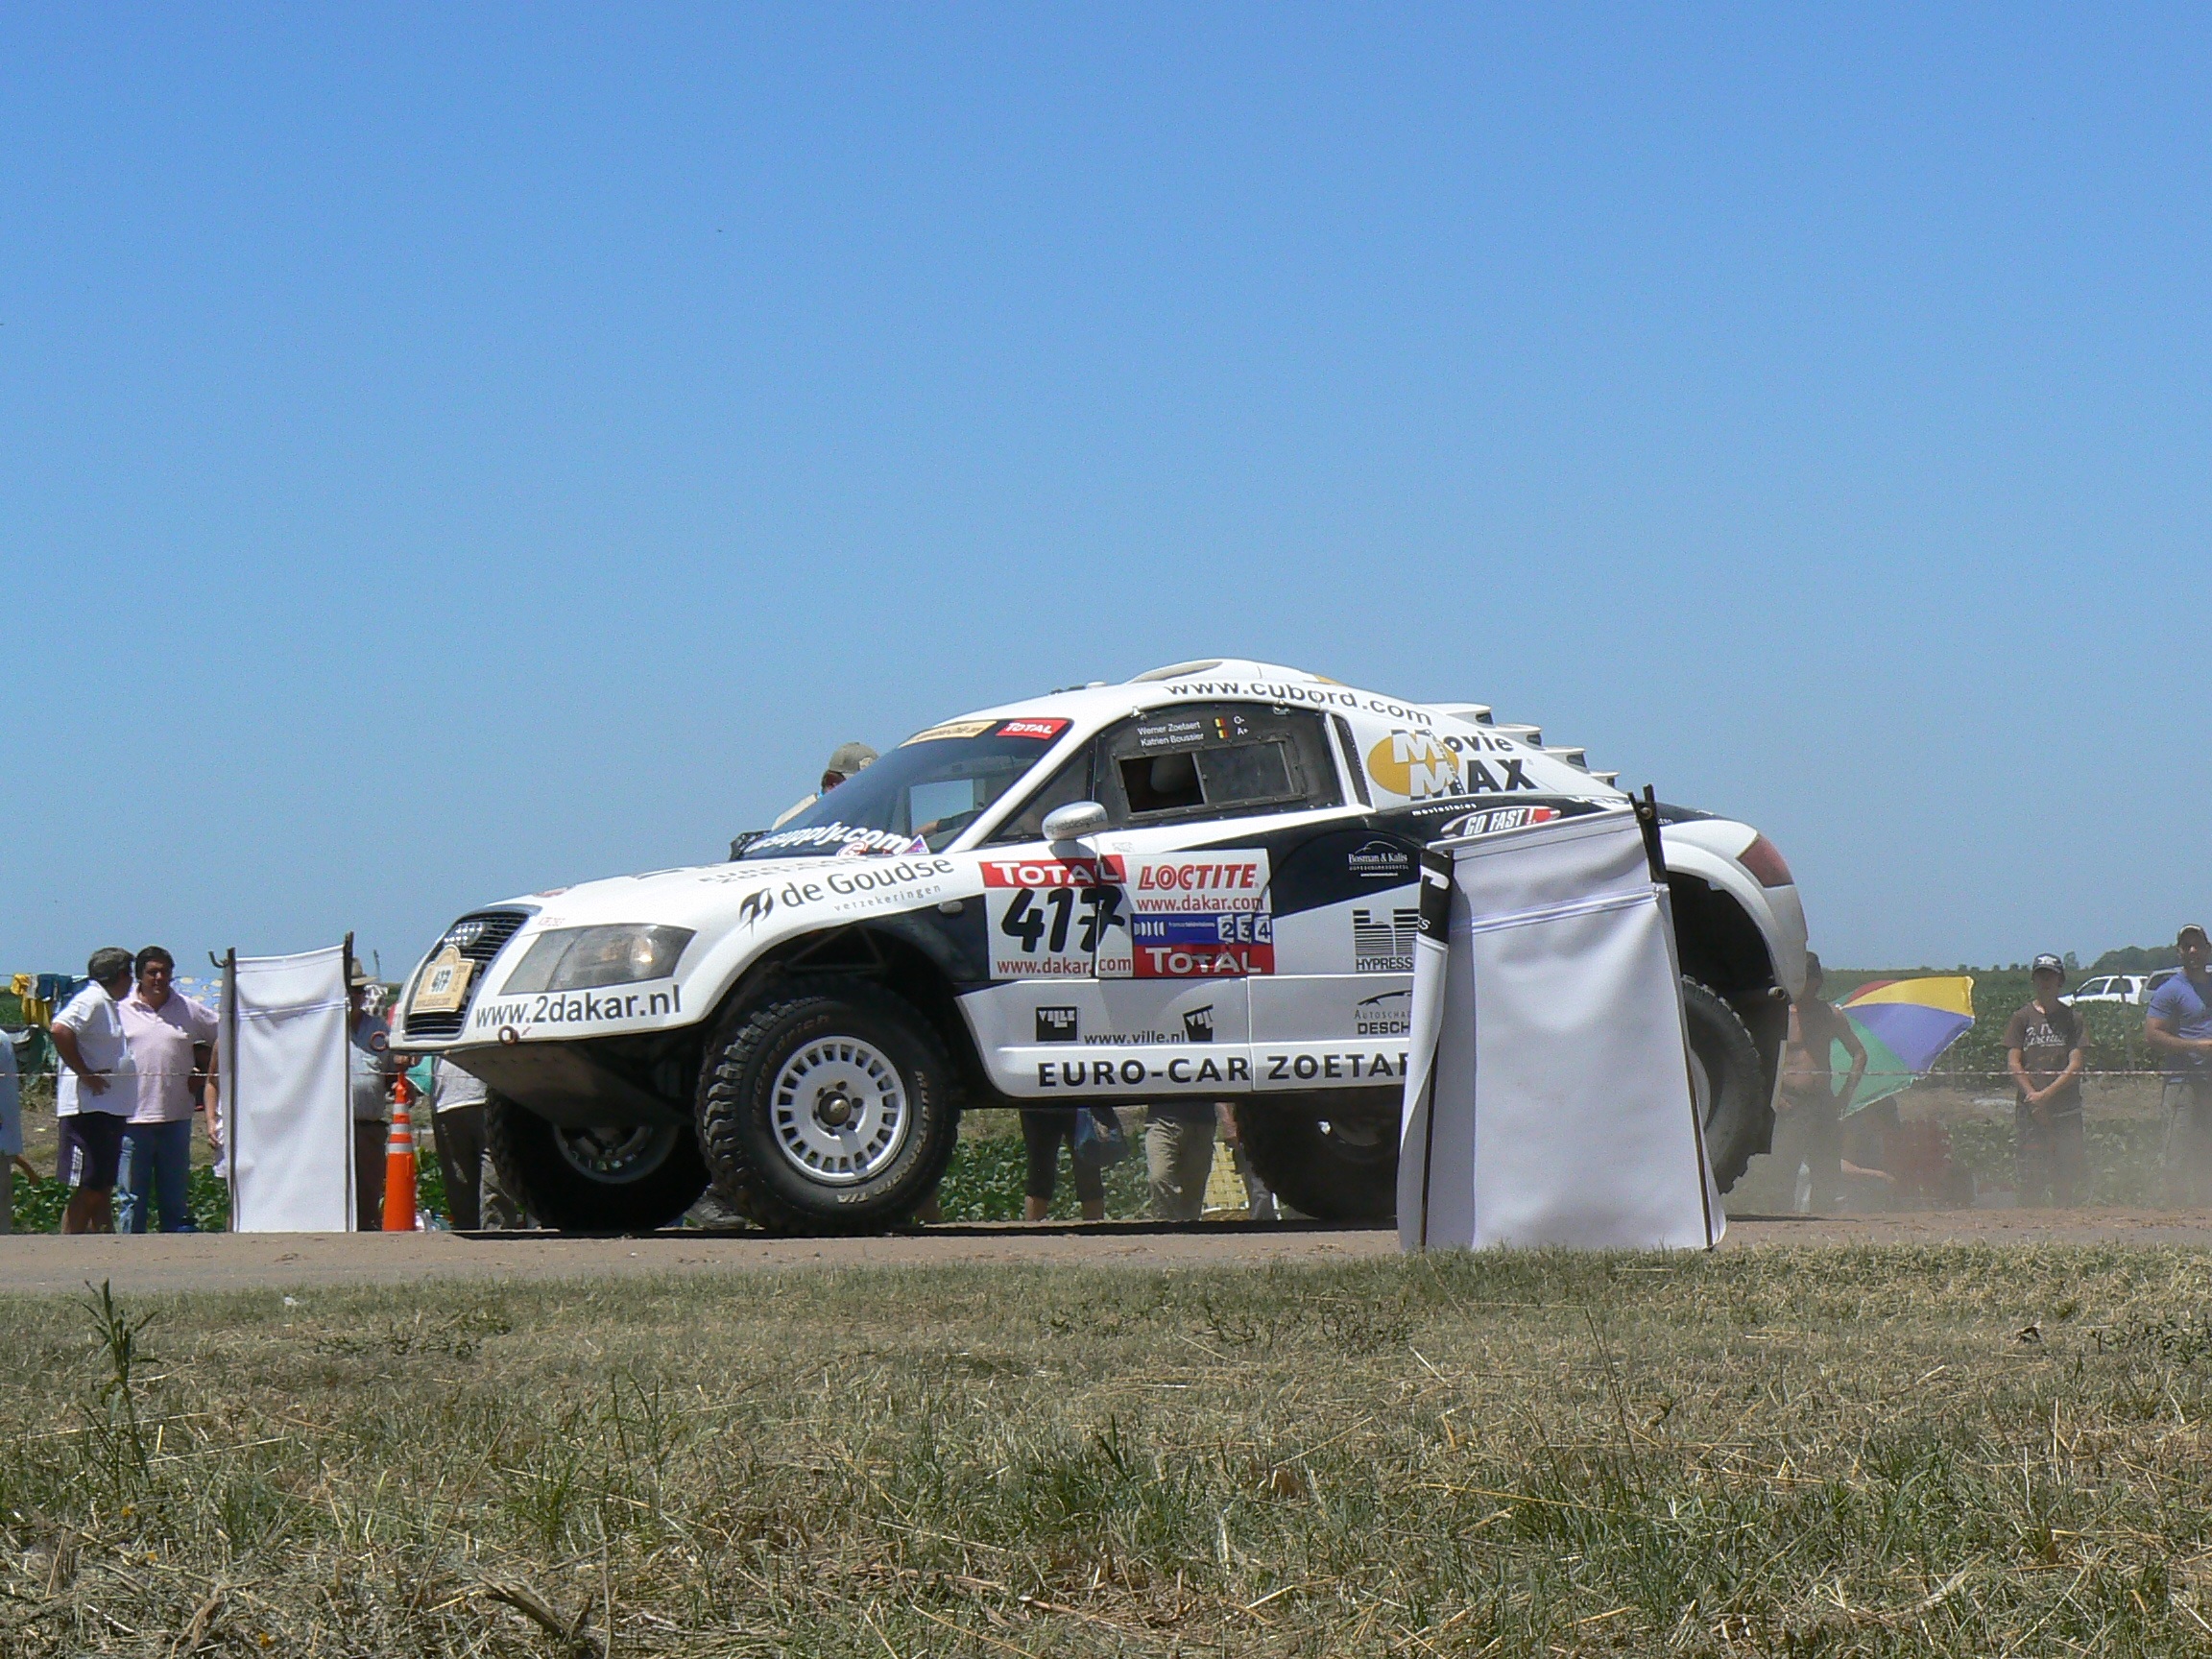
car, vehicle, race, pilot, sports, racing, argentina, race track, motorsport, checkpoint, monster truck, dakar, auto racing, automobile make, off roading, stock car racing, rallycross, dirt track racing, rallying, off road racing, rally raid, world rally championship